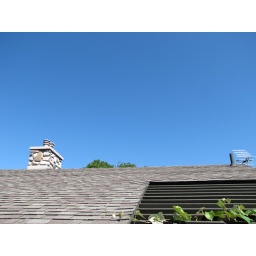
The roof of my grandmother's house in Cadillac, MI.